Law enforcement in Australia

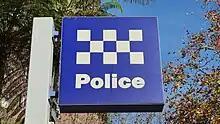
Australian police station sign

Law enforcement in Australia is one of the three major components of the country's justice system, along with courts and corrections. Law enforcement officers are employed by all three levels of government – federal, state/territory, and local.